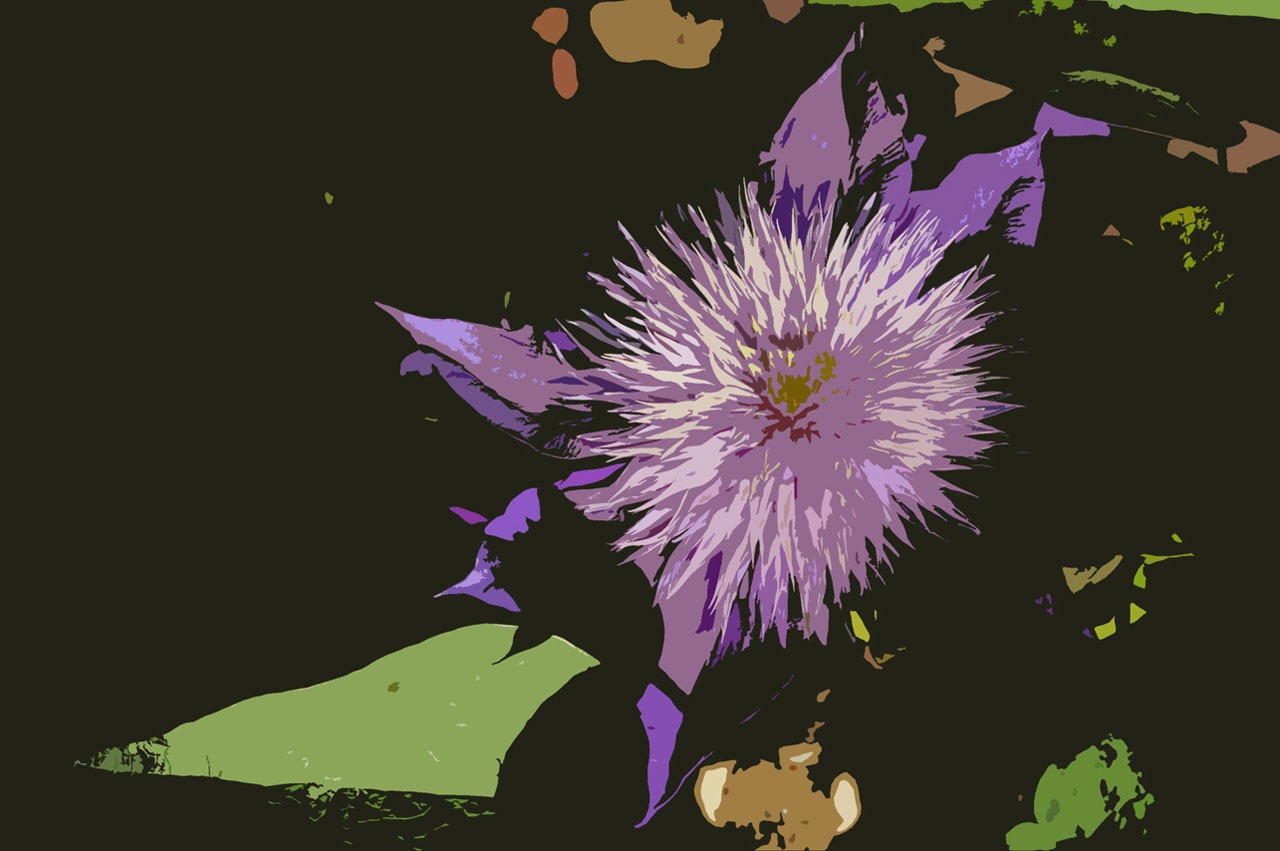
plant, flower, purple, petal, green, black, flora, background, illustration, clematis, anime, flowering plant, land plant